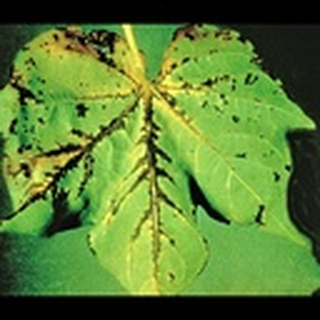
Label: cotton_bacterial_blight